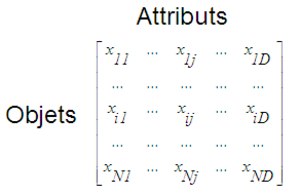
Matrice de données pour la classification
En intelligence artificielle, la classification sous contrainte désigne une famille d'algorithmes d'apprentissage semi-supervisée. Cette dernière occupe une place intermédiaire entre l'apprentissage supervisé et l'apprentissage non-supervisé. Elle est de plus en plus usitée, en raison du besoin croissant d'automatiser des tâches requérant une expertise humaine.